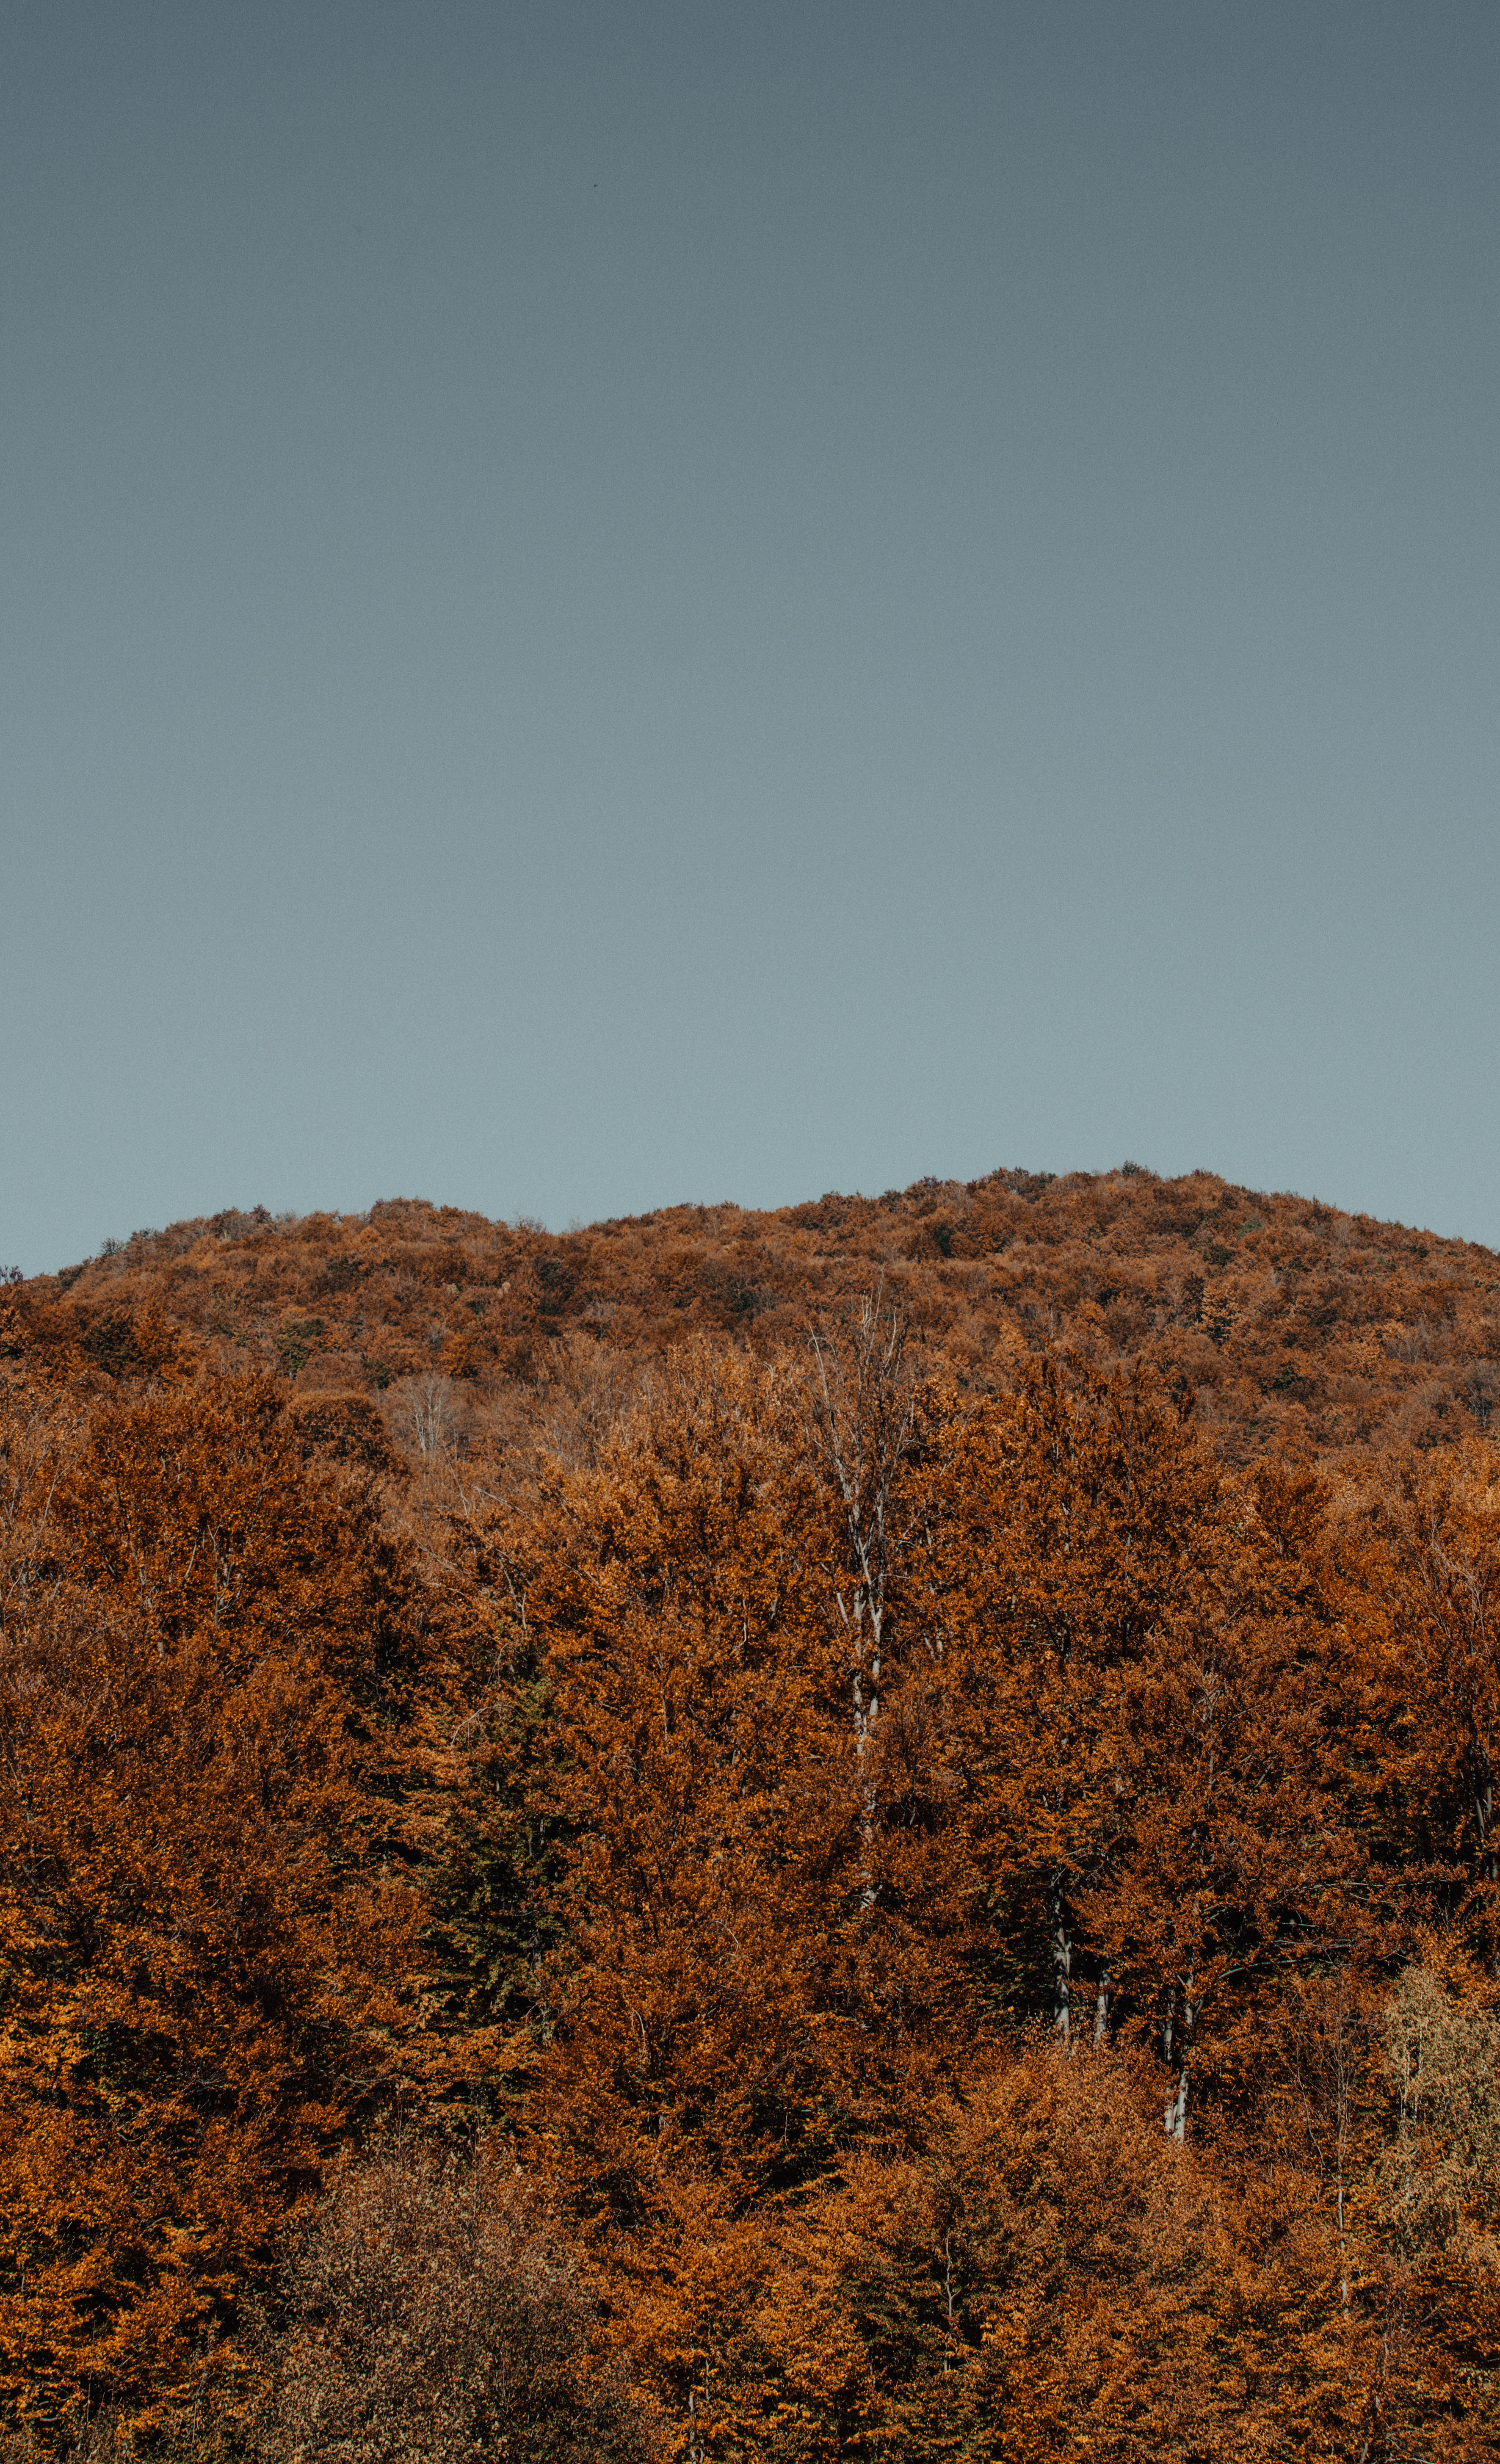
sky, hill, brown, rock, leaf, tree, soil, geology, highland, mountain, landscape, autumn, plant, fell, national park, outcrop, tundra, grassland, escarpment, plateau, terrain, forest